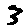
Label: 3